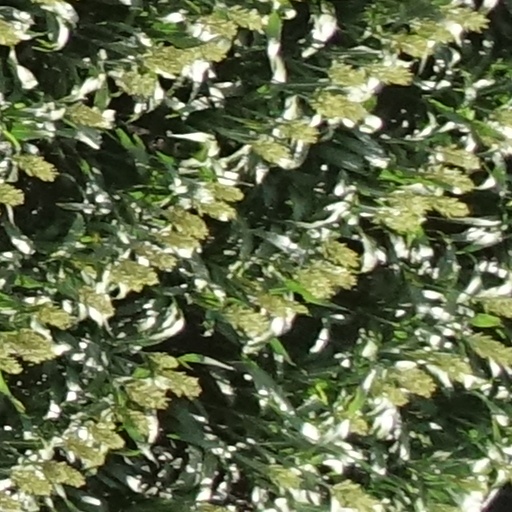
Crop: sorghum